Rochdale railway station

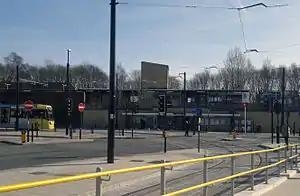
Rochdale railway station in 2013

Rochdale railway station is a multi-modal transport hub in Rochdale, Greater Manchester, England. It consists of a Northern-operated heavy rail station on the Caldervale Line, and an adjoining light rail stop on Metrolink's Oldham and Rochdale Line. The original heavy-rail element of the station was opened by the Manchester and Leeds Railway in 1839 (for economical reasons) to the south of Rochdale town centre. The Metrolink element opened in February 2013. Further changes to the station are planned as part of the Northern Hub rail-enhancement scheme.